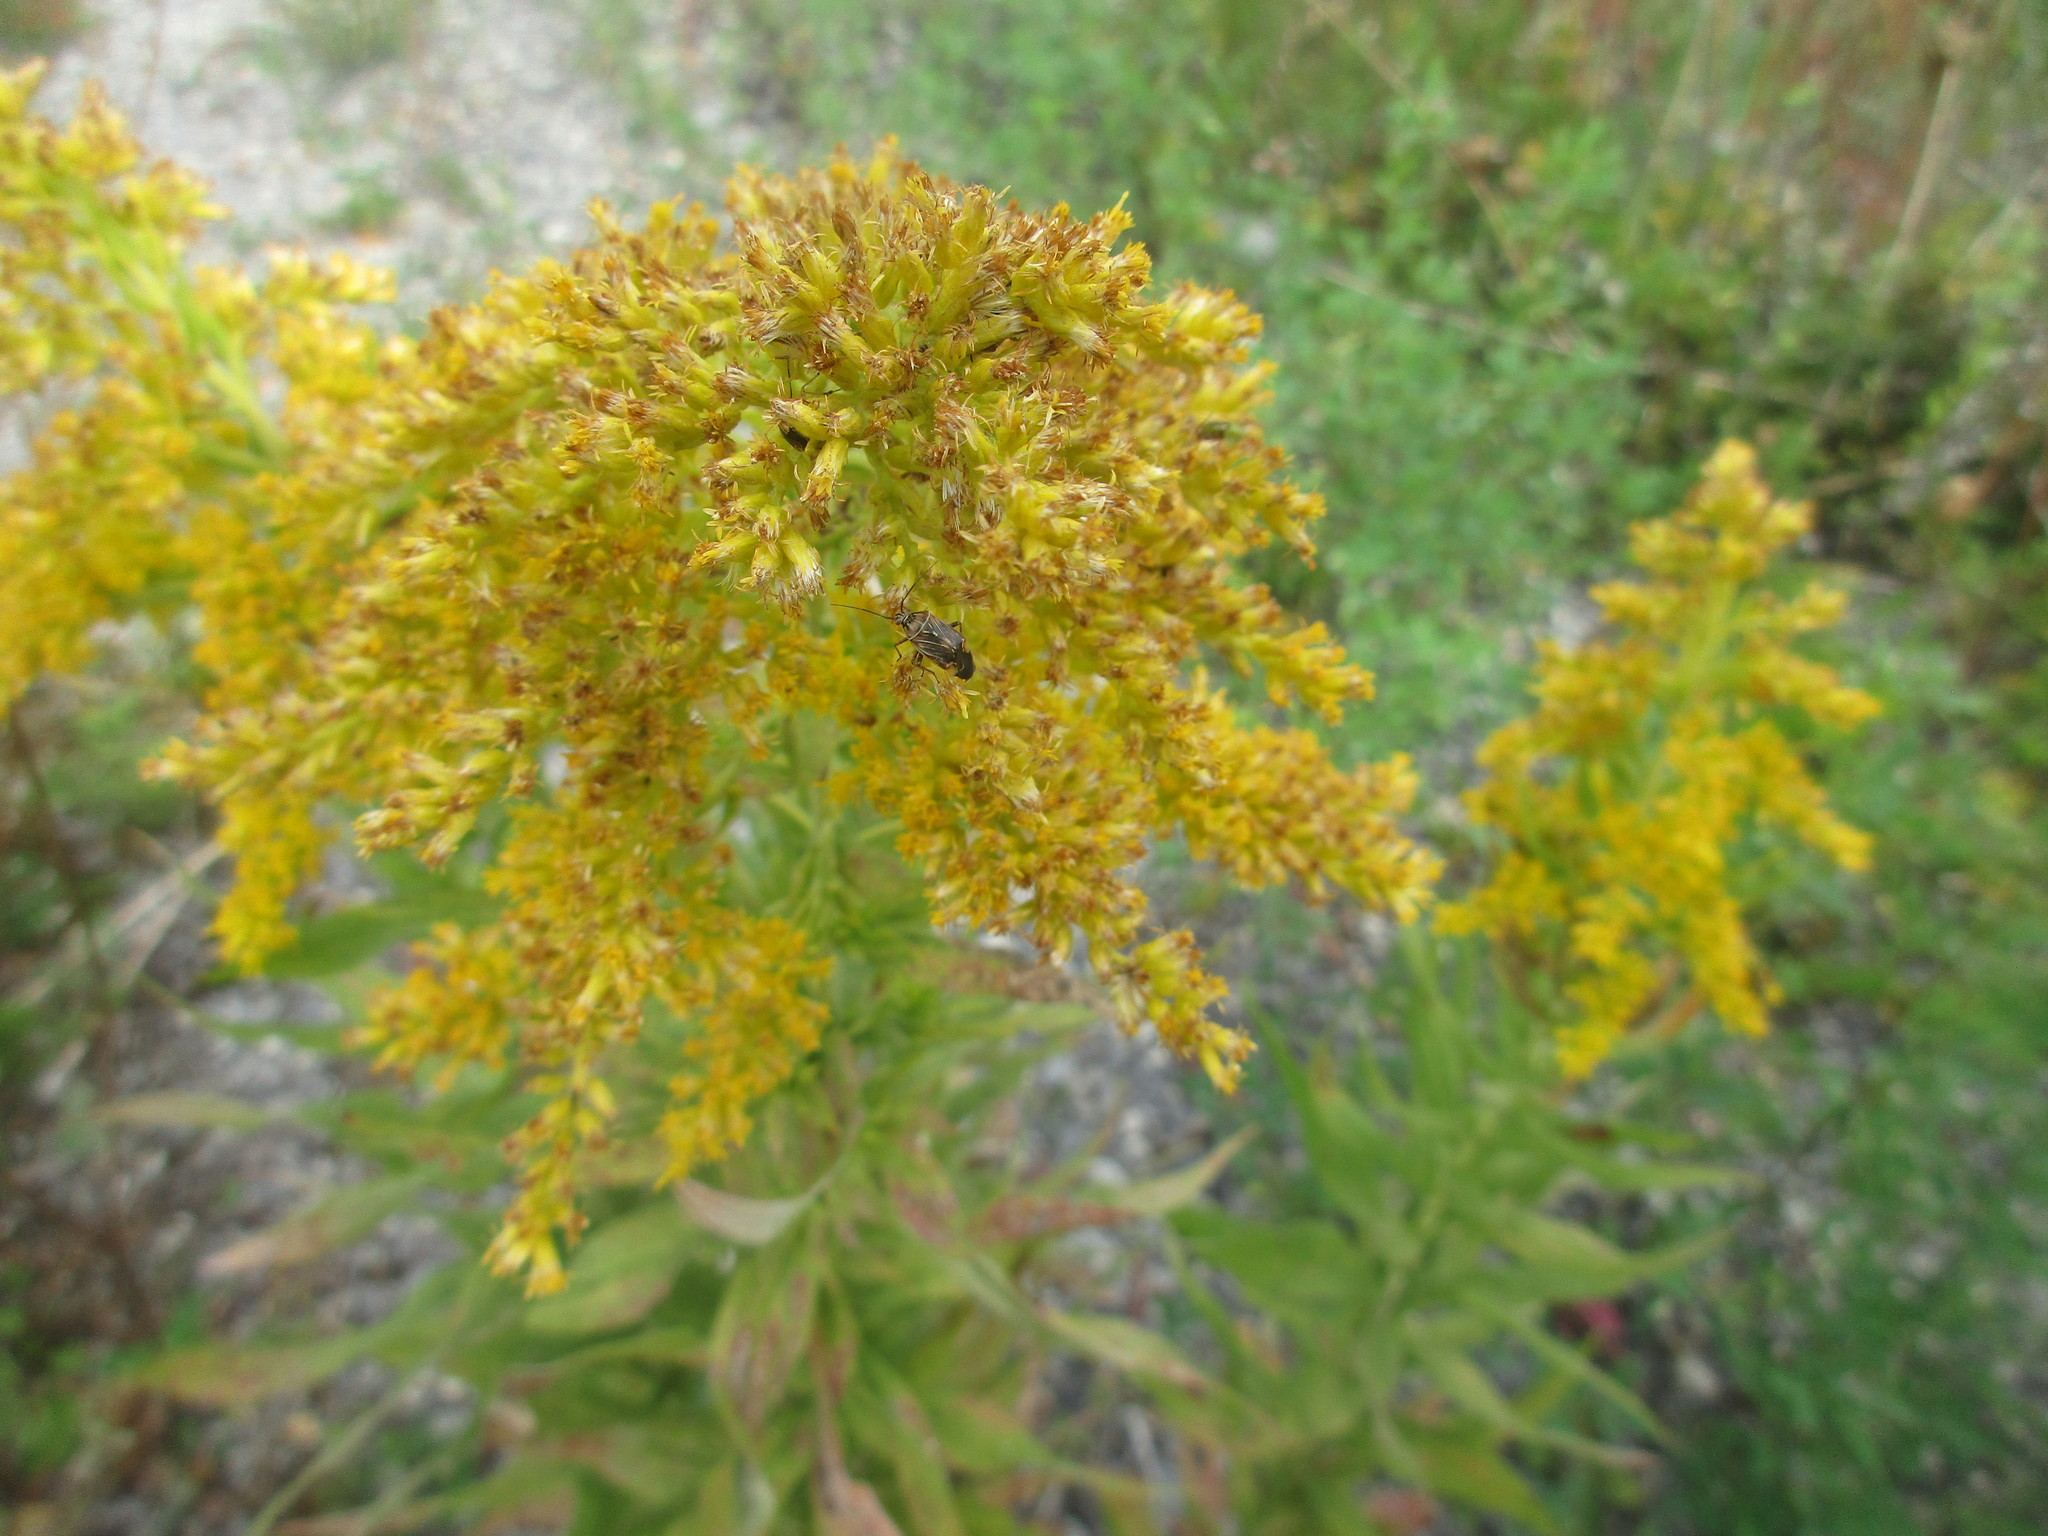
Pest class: lygus_bug